Mughal–Safavid war (1622–1623)

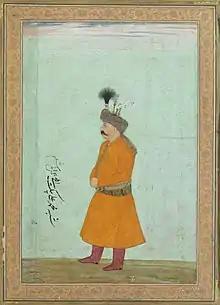
Muhammad Ali Beg was the Persian ambassador sent to the Mughal court of Jahangir by Abbas I of Persia, arriving in time for Muharram in March 1631. He remained there until October 1632, thus negotiating an end to the conflict between the Mughals and the Safavids.

Shah Abbas had desired to capture the strategic fortress in Kandahar since he had lost it in 1595. In 1605 the governor of Herat, Husein Khan, besieged the city but the tenacious defense of the Mughal governor, Shah Beg Khan, and the arrival in the next year of a relieving Mughal army to Kandahar forced the Safavids to retreat. With the conclusion of the Ottoman–Safavid War (1603–18), Shah Abbas was secure enough for a war on his eastern frontier, so in 1621 he ordered an army to gather at Nishapur. After celebrating the Iranian New Year at Tabas Gilaki in southern Khorasan, Abbas joined with his army and marched on Kandahar where he arrived on 20 May and immediately began the siege. Though Jahangir had information of the Persian's movements he was slow to respond, and without reinforcements, the small garrison of 3,000 men could not hold for long.